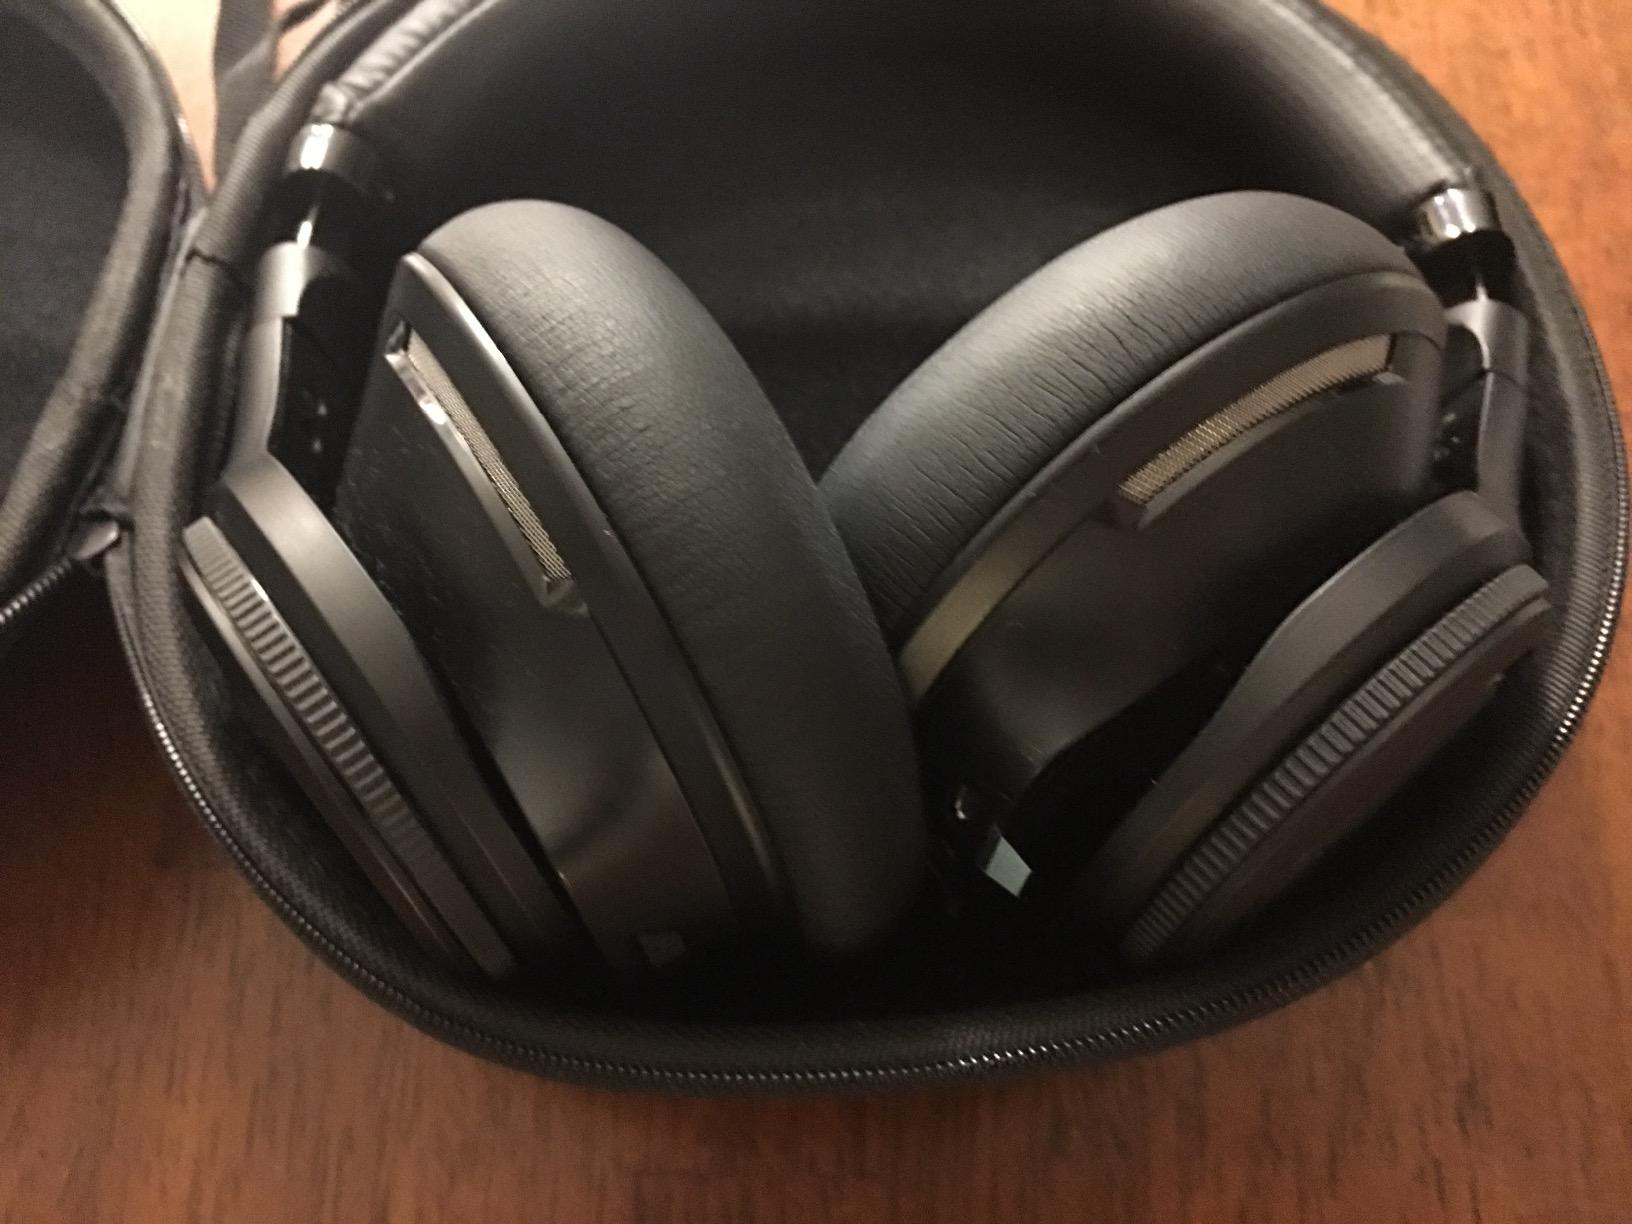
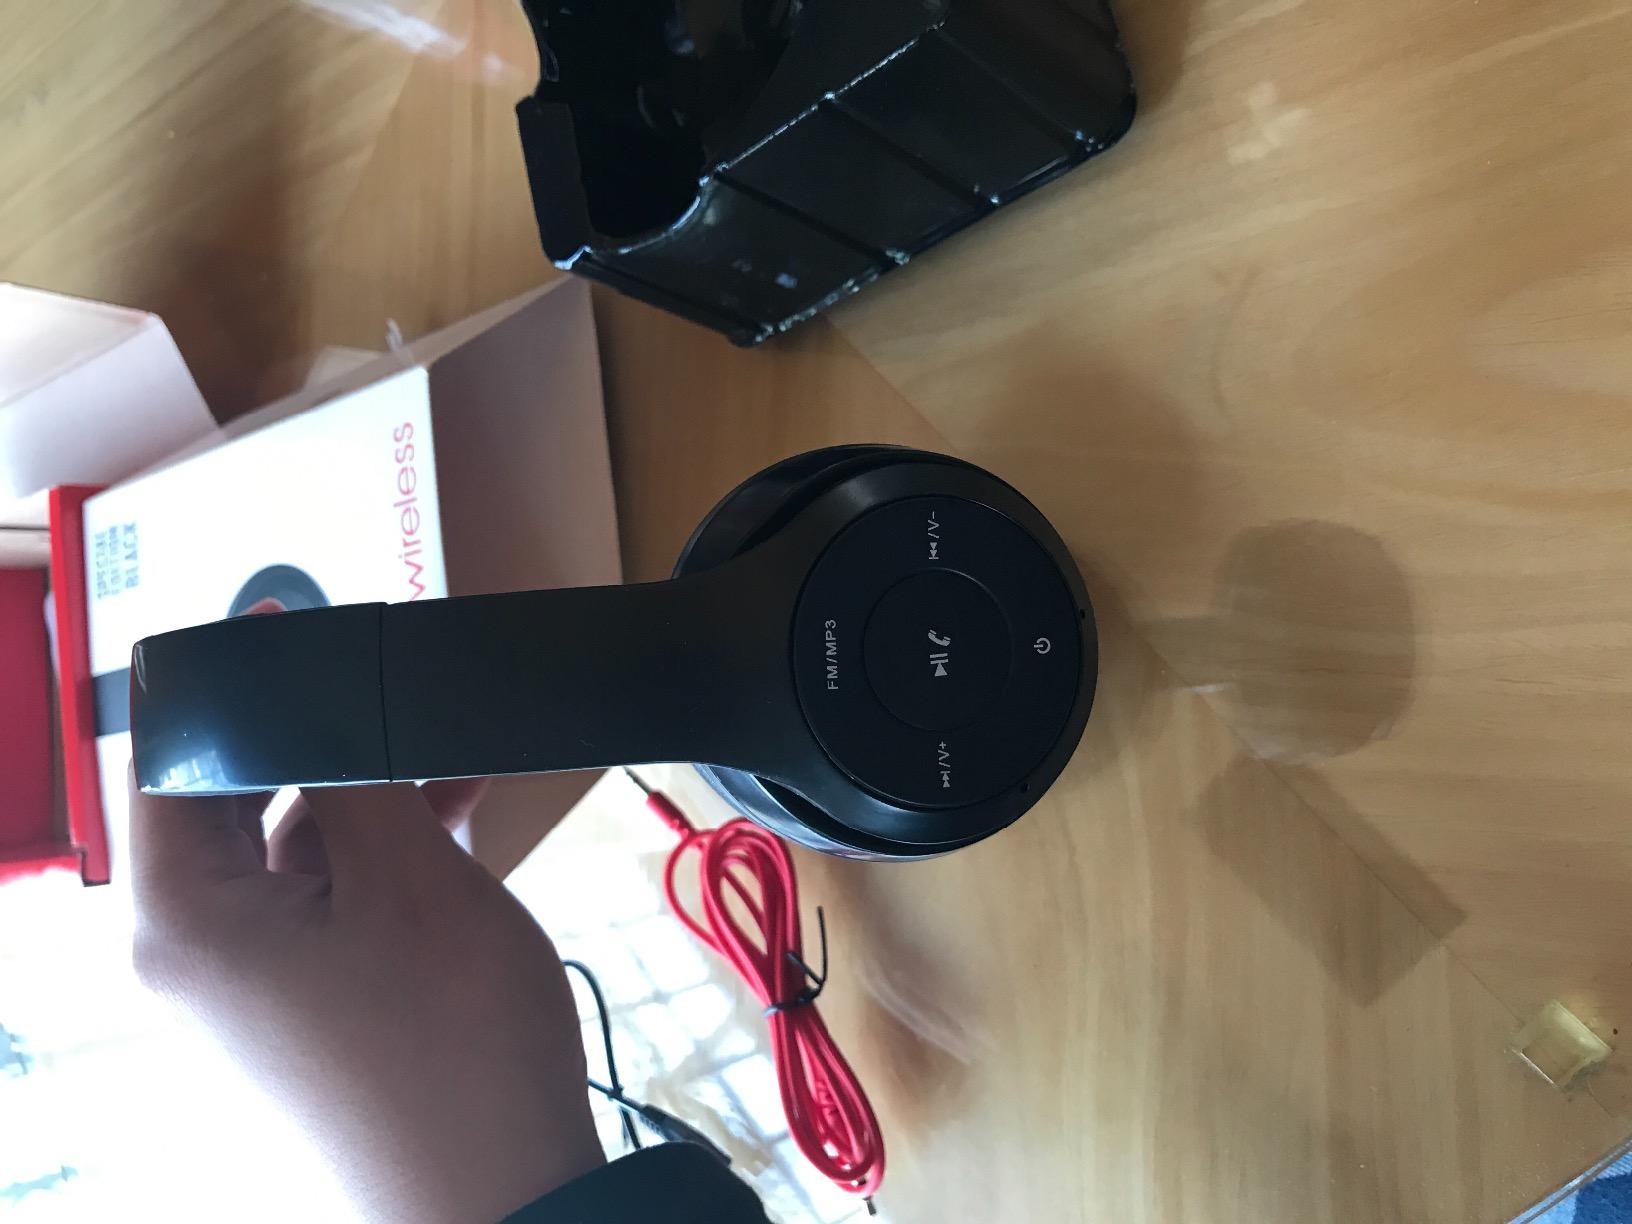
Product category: headphones
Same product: no